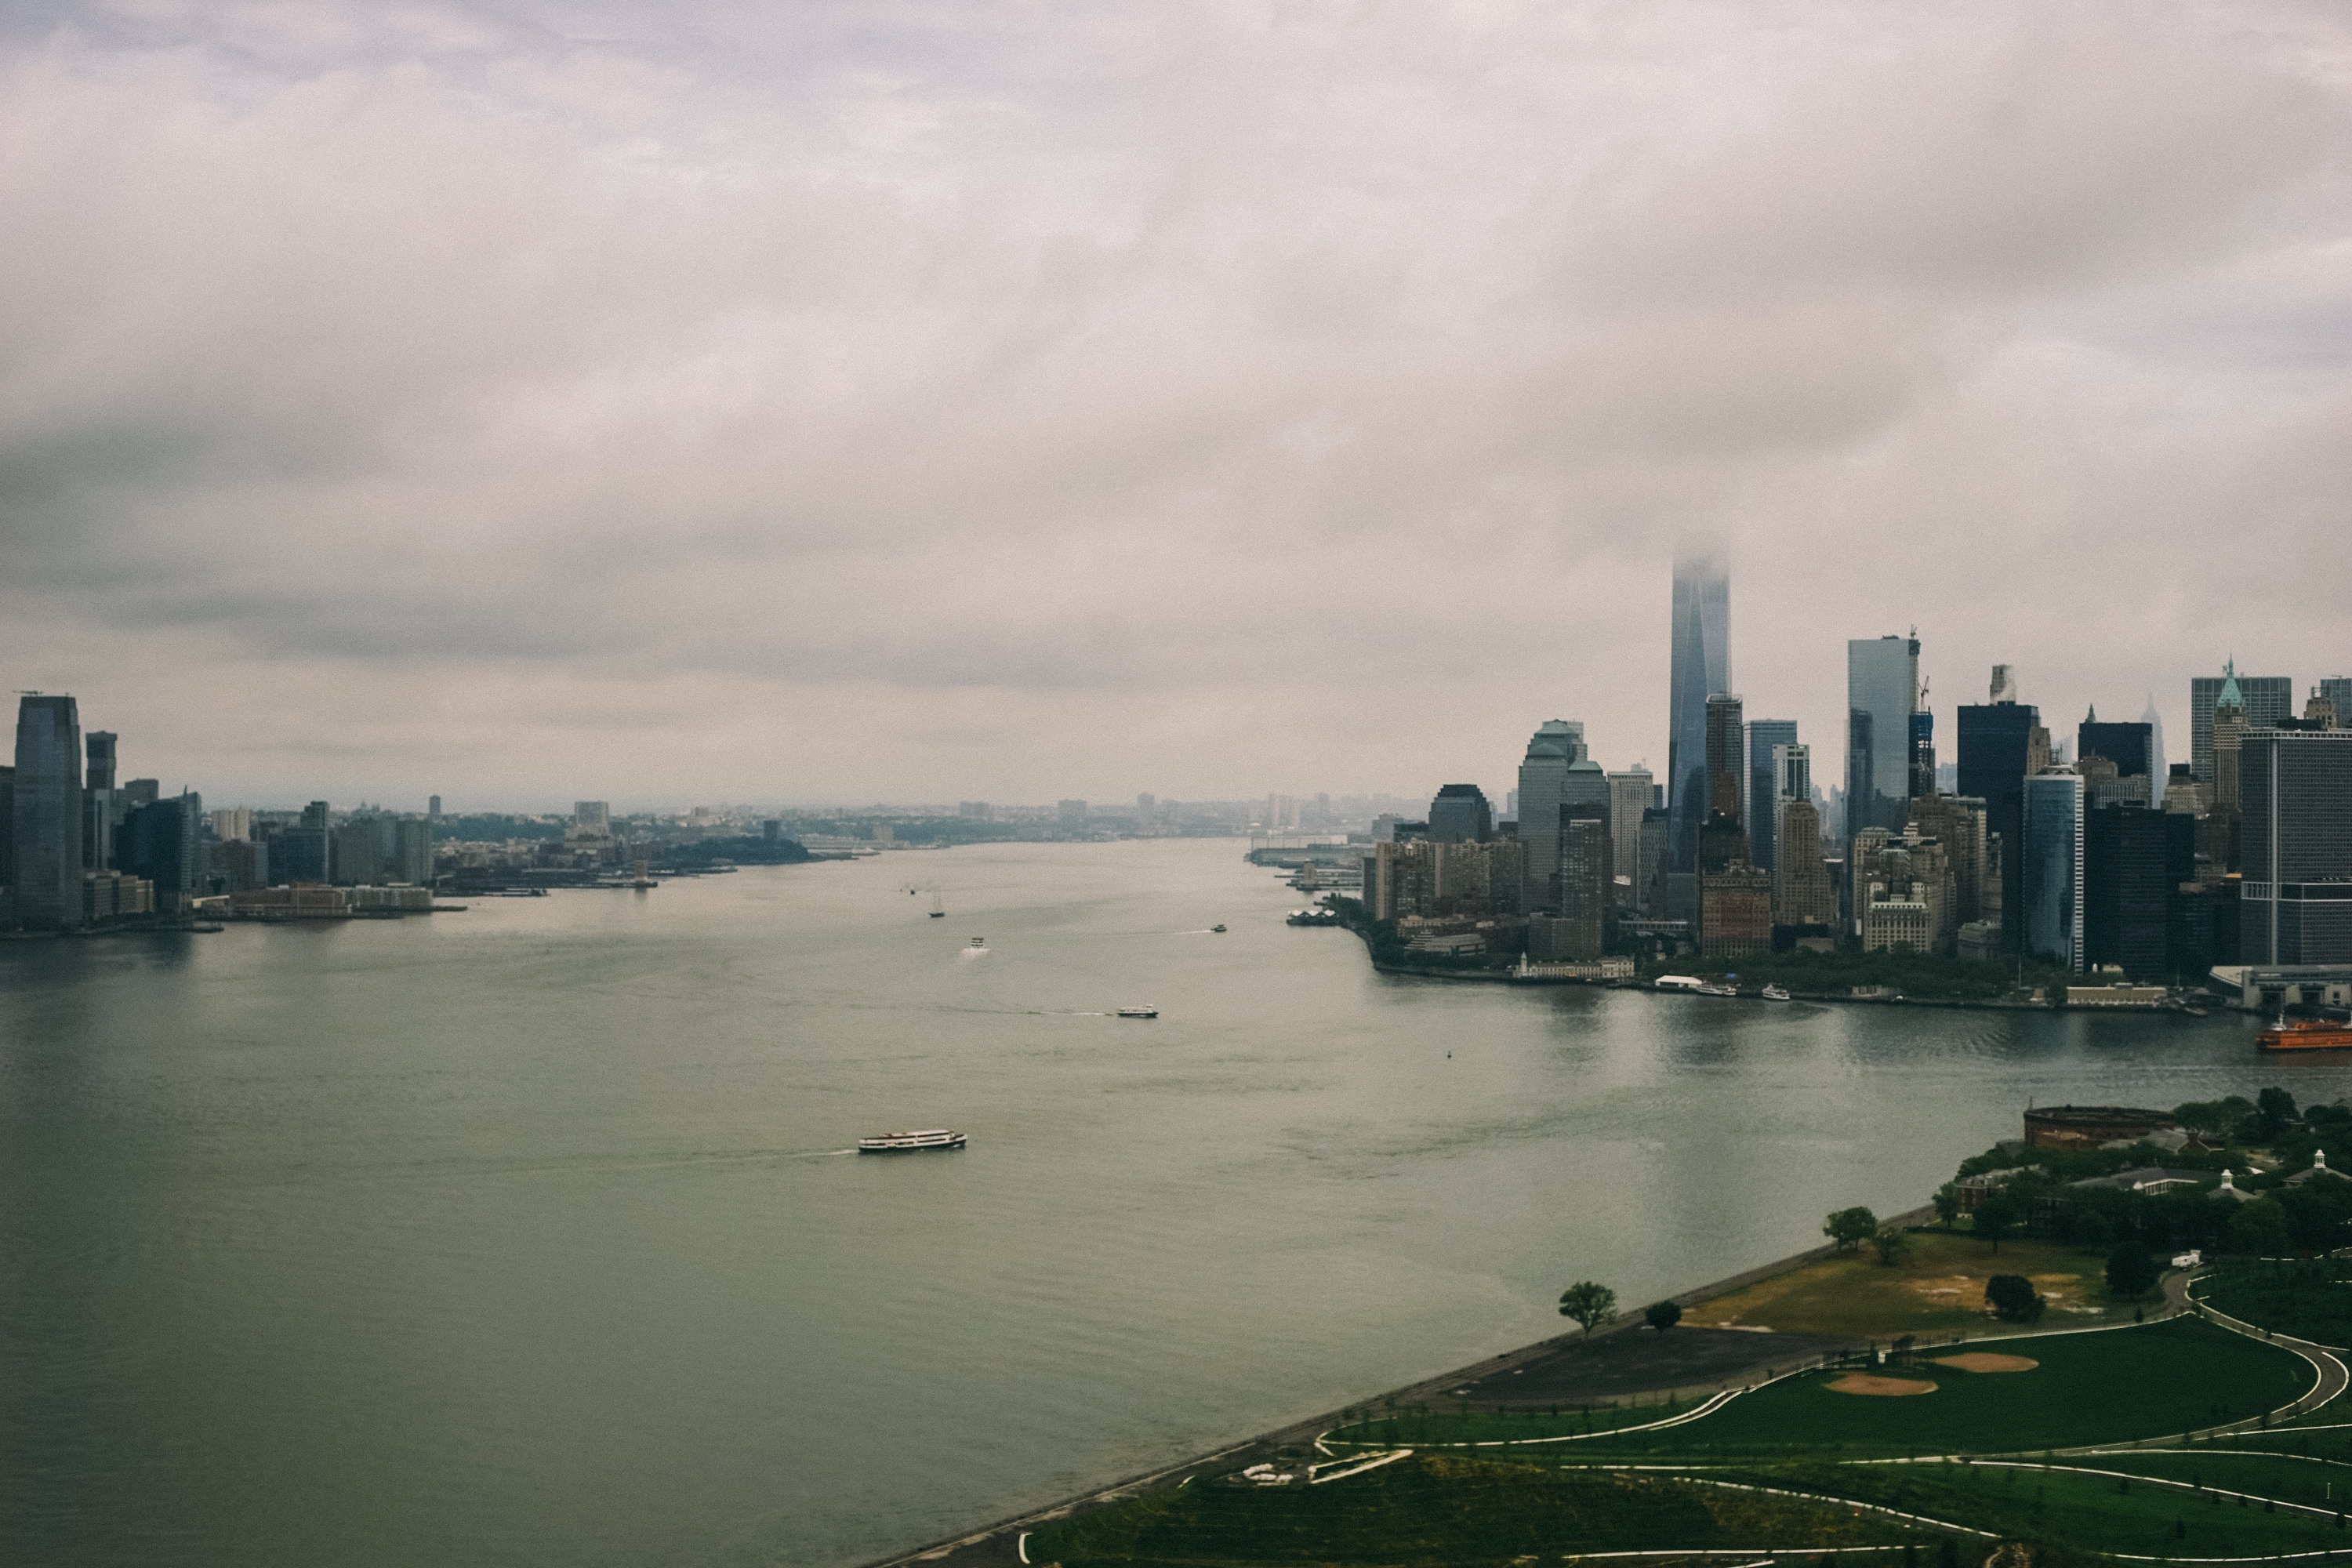
sea, coast, horizon, cloud, skyline, morning, city, river, cityscape, dusk, evening, reflection, bay, harbor, waterway, aerial photography, geographical feature, atmospheric phenomenon, human settlement, atmosphere of earth